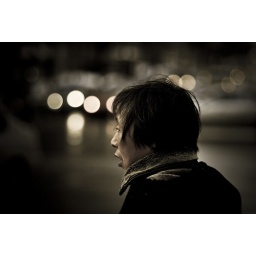
This woman was just waiting beside me to cross the road near the 'Quartier Chinois'.